Buck Adams

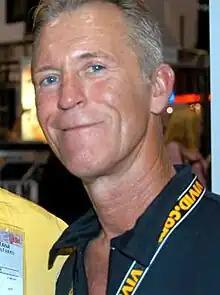
Buck Adams in 2007

Buck Adams (born Charles Stephen Allen; November 11, 1955 – October 28, 2008) was an American pornographic film actor and director.